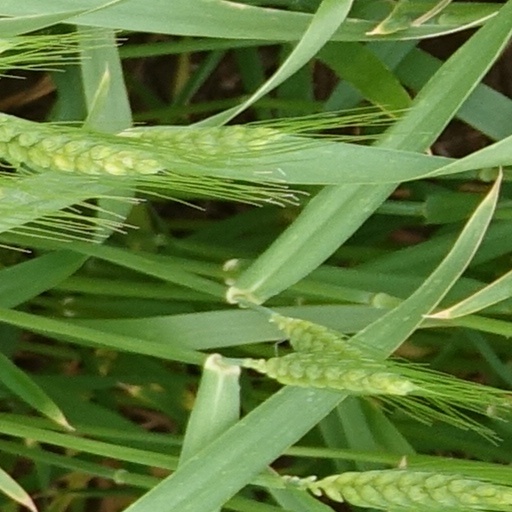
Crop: wheat